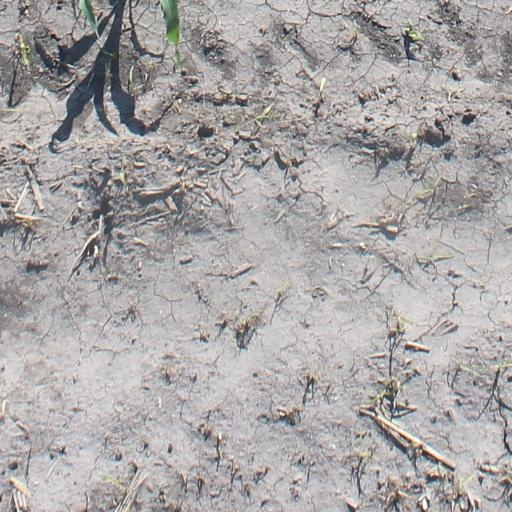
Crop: maize; corn